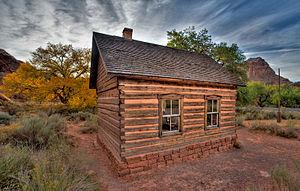
La Fruita Schoolhouse est une école américaine située à Fruita, dans le comté de Wayne, dans l'Utah. Protégée au sein du parc national de Capitol Reef, elle est inscrite au Registre national des lieux historiques depuis le 23 février 1972. C'est également une propriété contributrice au district historique de Fruita Rural depuis la création de ce district historique le 25 mars 1997.
Le parc national de Capitol Reef est un parc national américain situé au centre de l'État de l'Utah.
Une propriété contributrice à un district historique est un bien qui participe explicitement à l'intérêt patrimonial d'un district historique inscrit au Registre national des lieux historiques, lequel liste les monuments à caractère historique aux États-Unis.